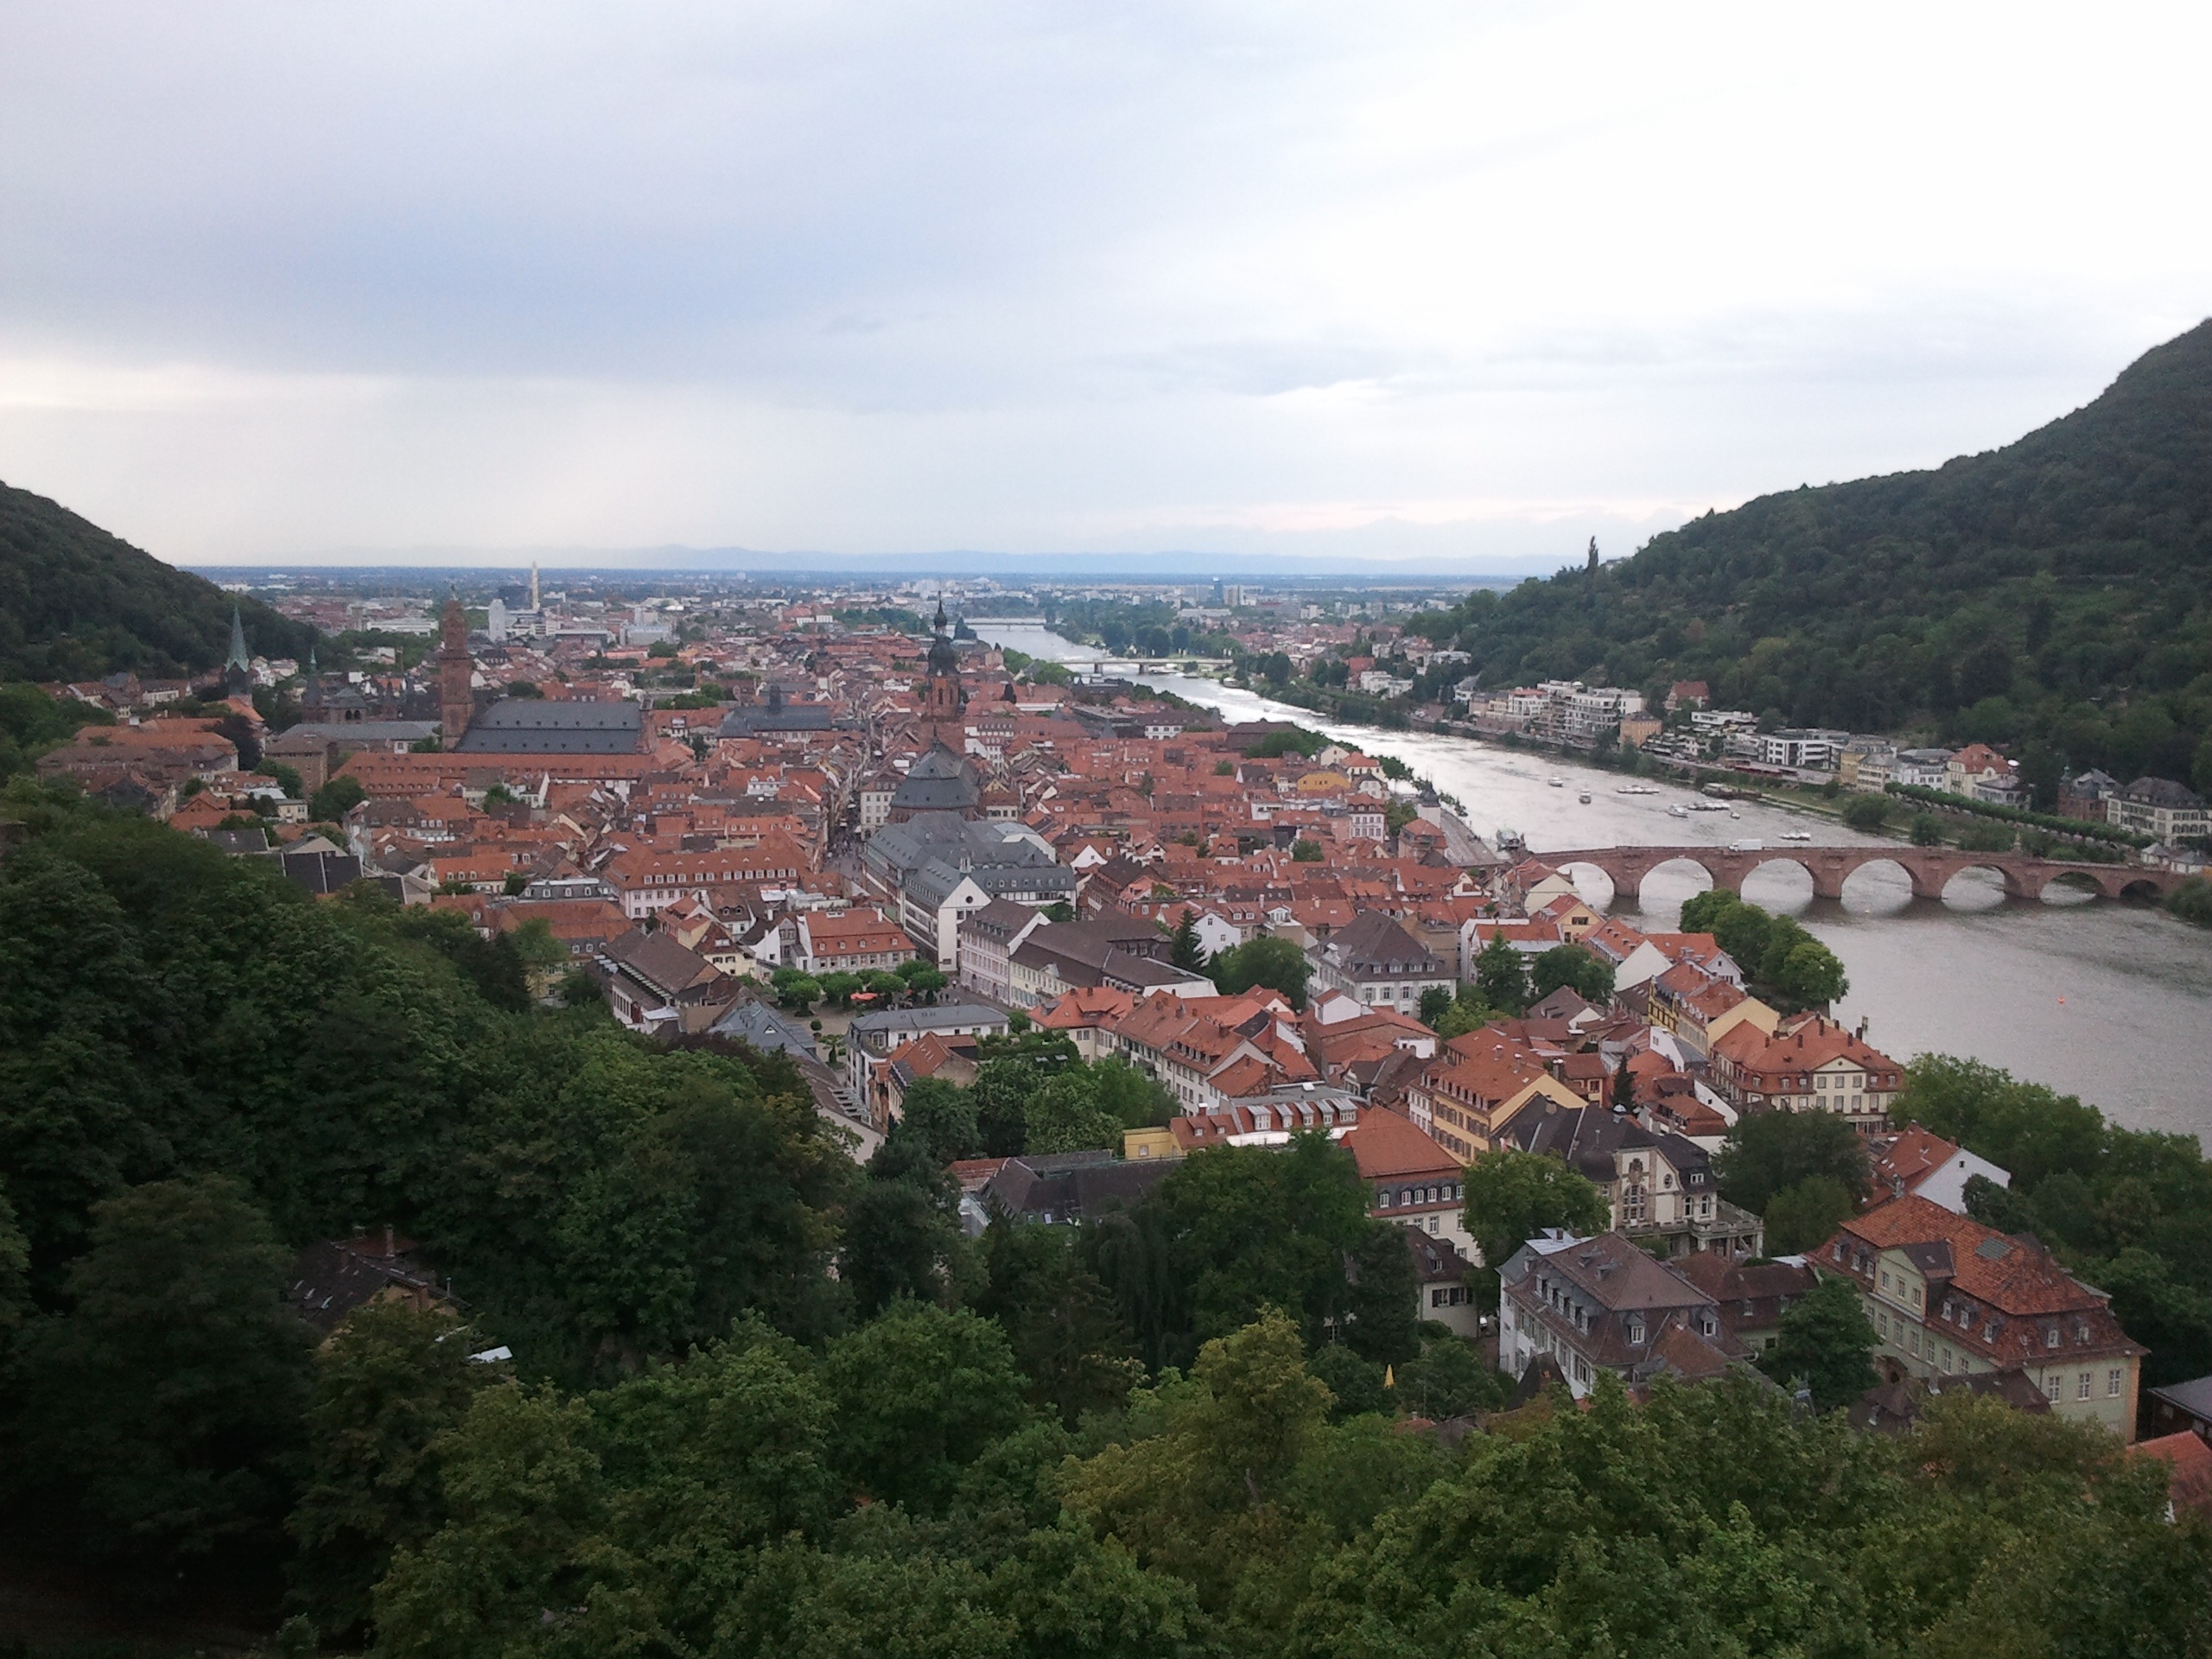
mountain, hill, town, city, river, cityscape, panorama, village, heidelberg, tourism, outlook, neckar, aerial photography, human settlement